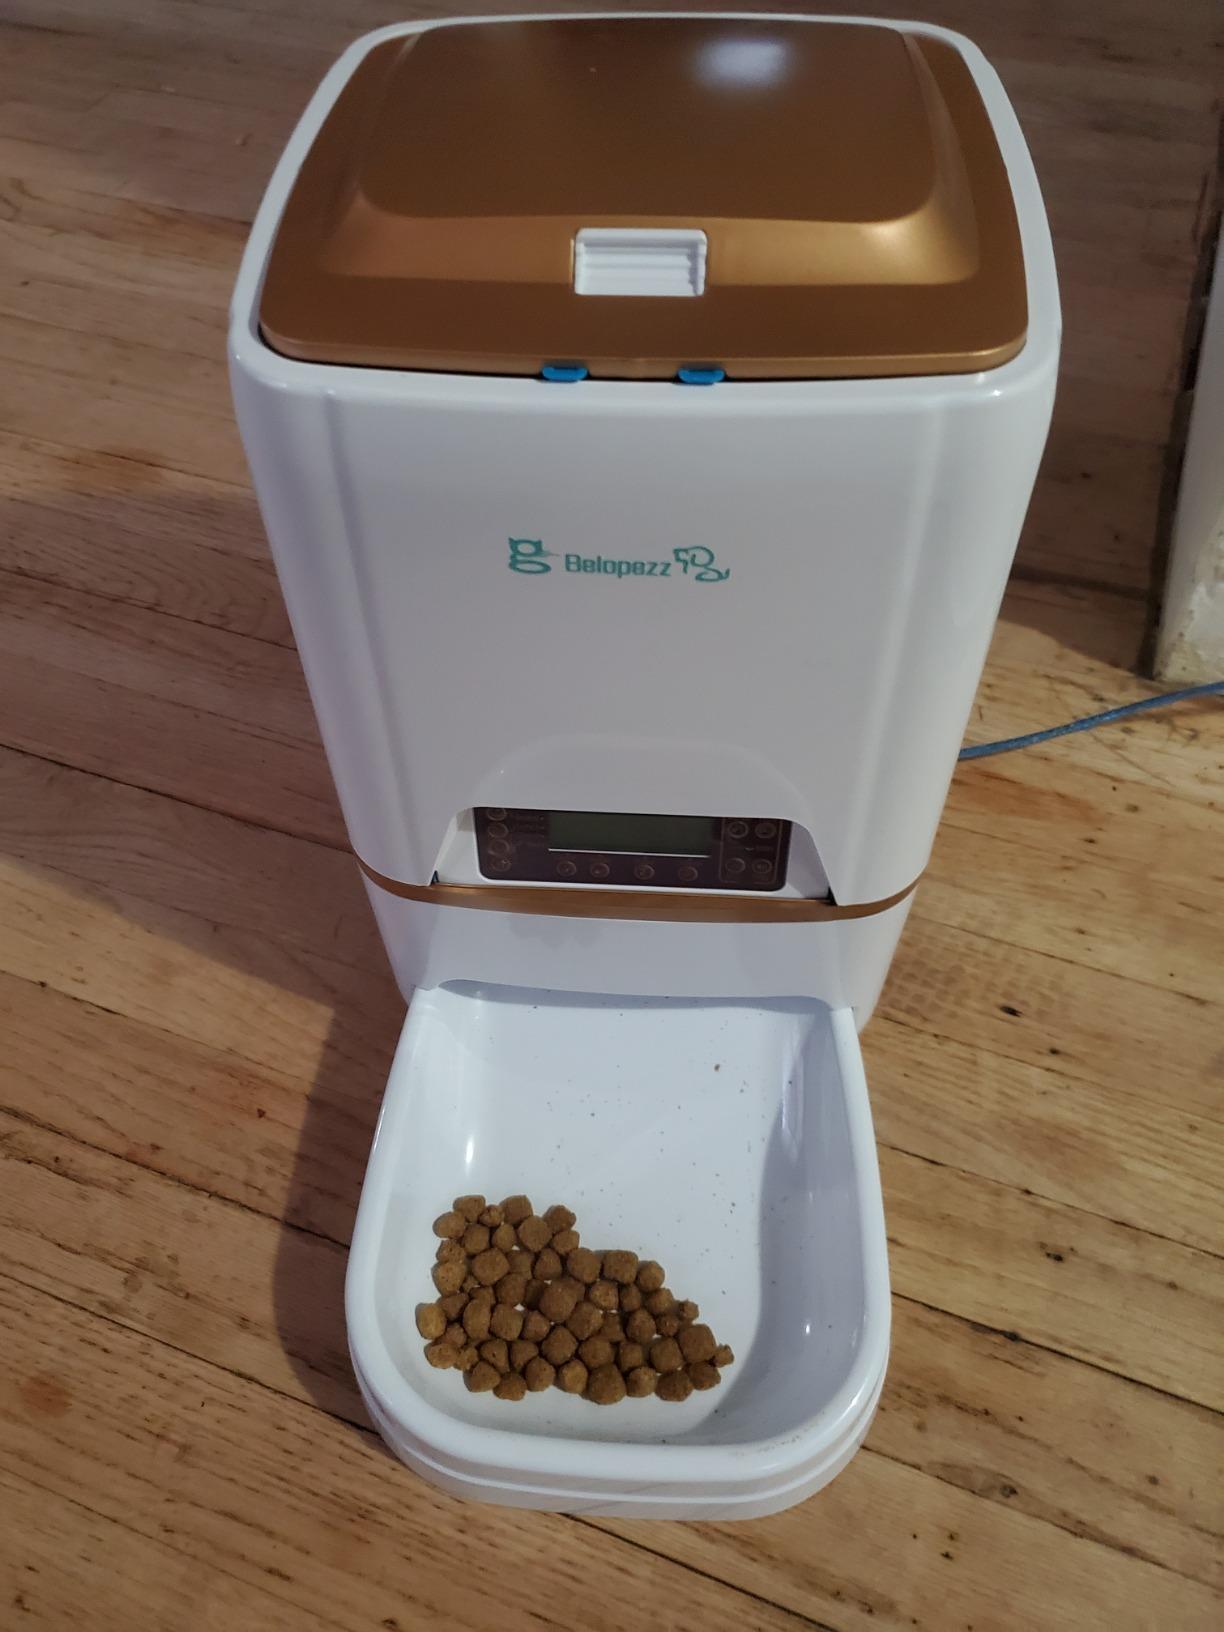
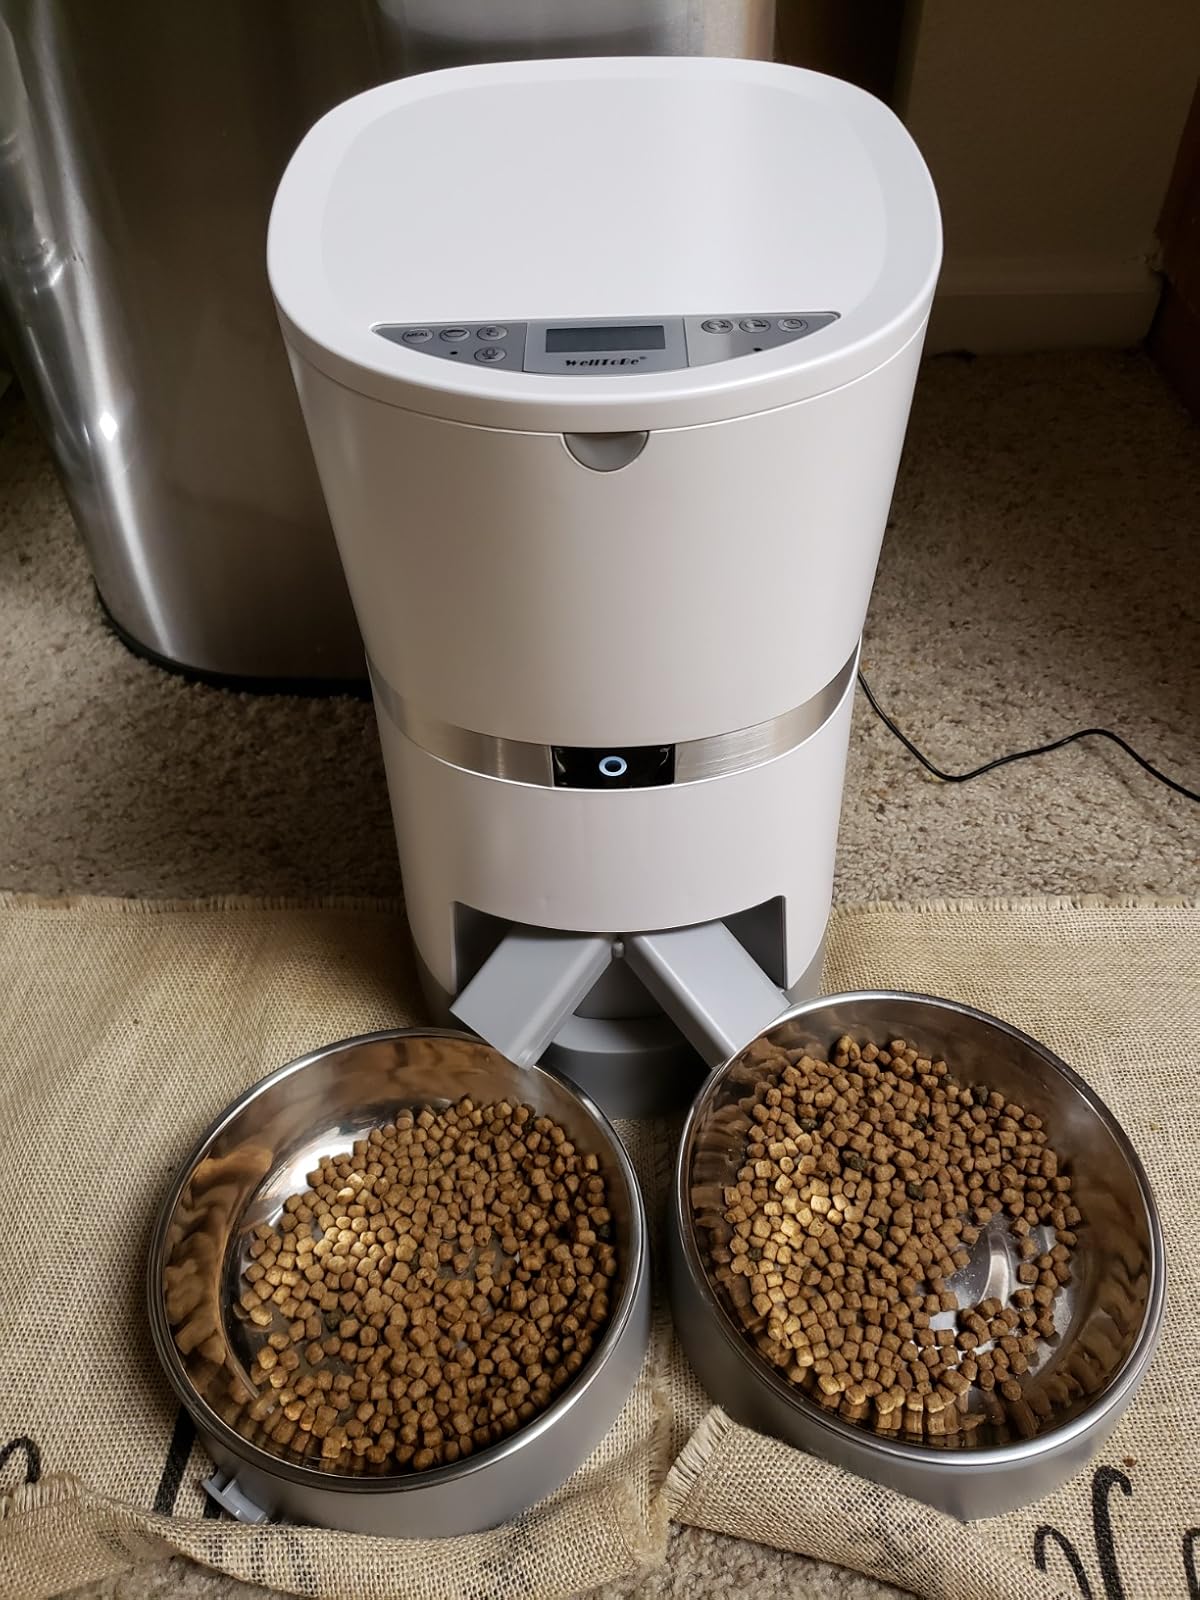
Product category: items_feeder
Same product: no